Gortzius Geldorp

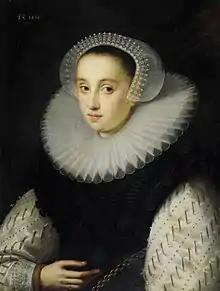
Hortensia del Prado - 1599 (Rijksmuseum)

Gortzius Geldorp (1553–1618) was a Flemish Renaissance artist who was active in Germany where he distinguished himself through his portrait paintings.